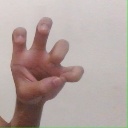
अक्षर: छ